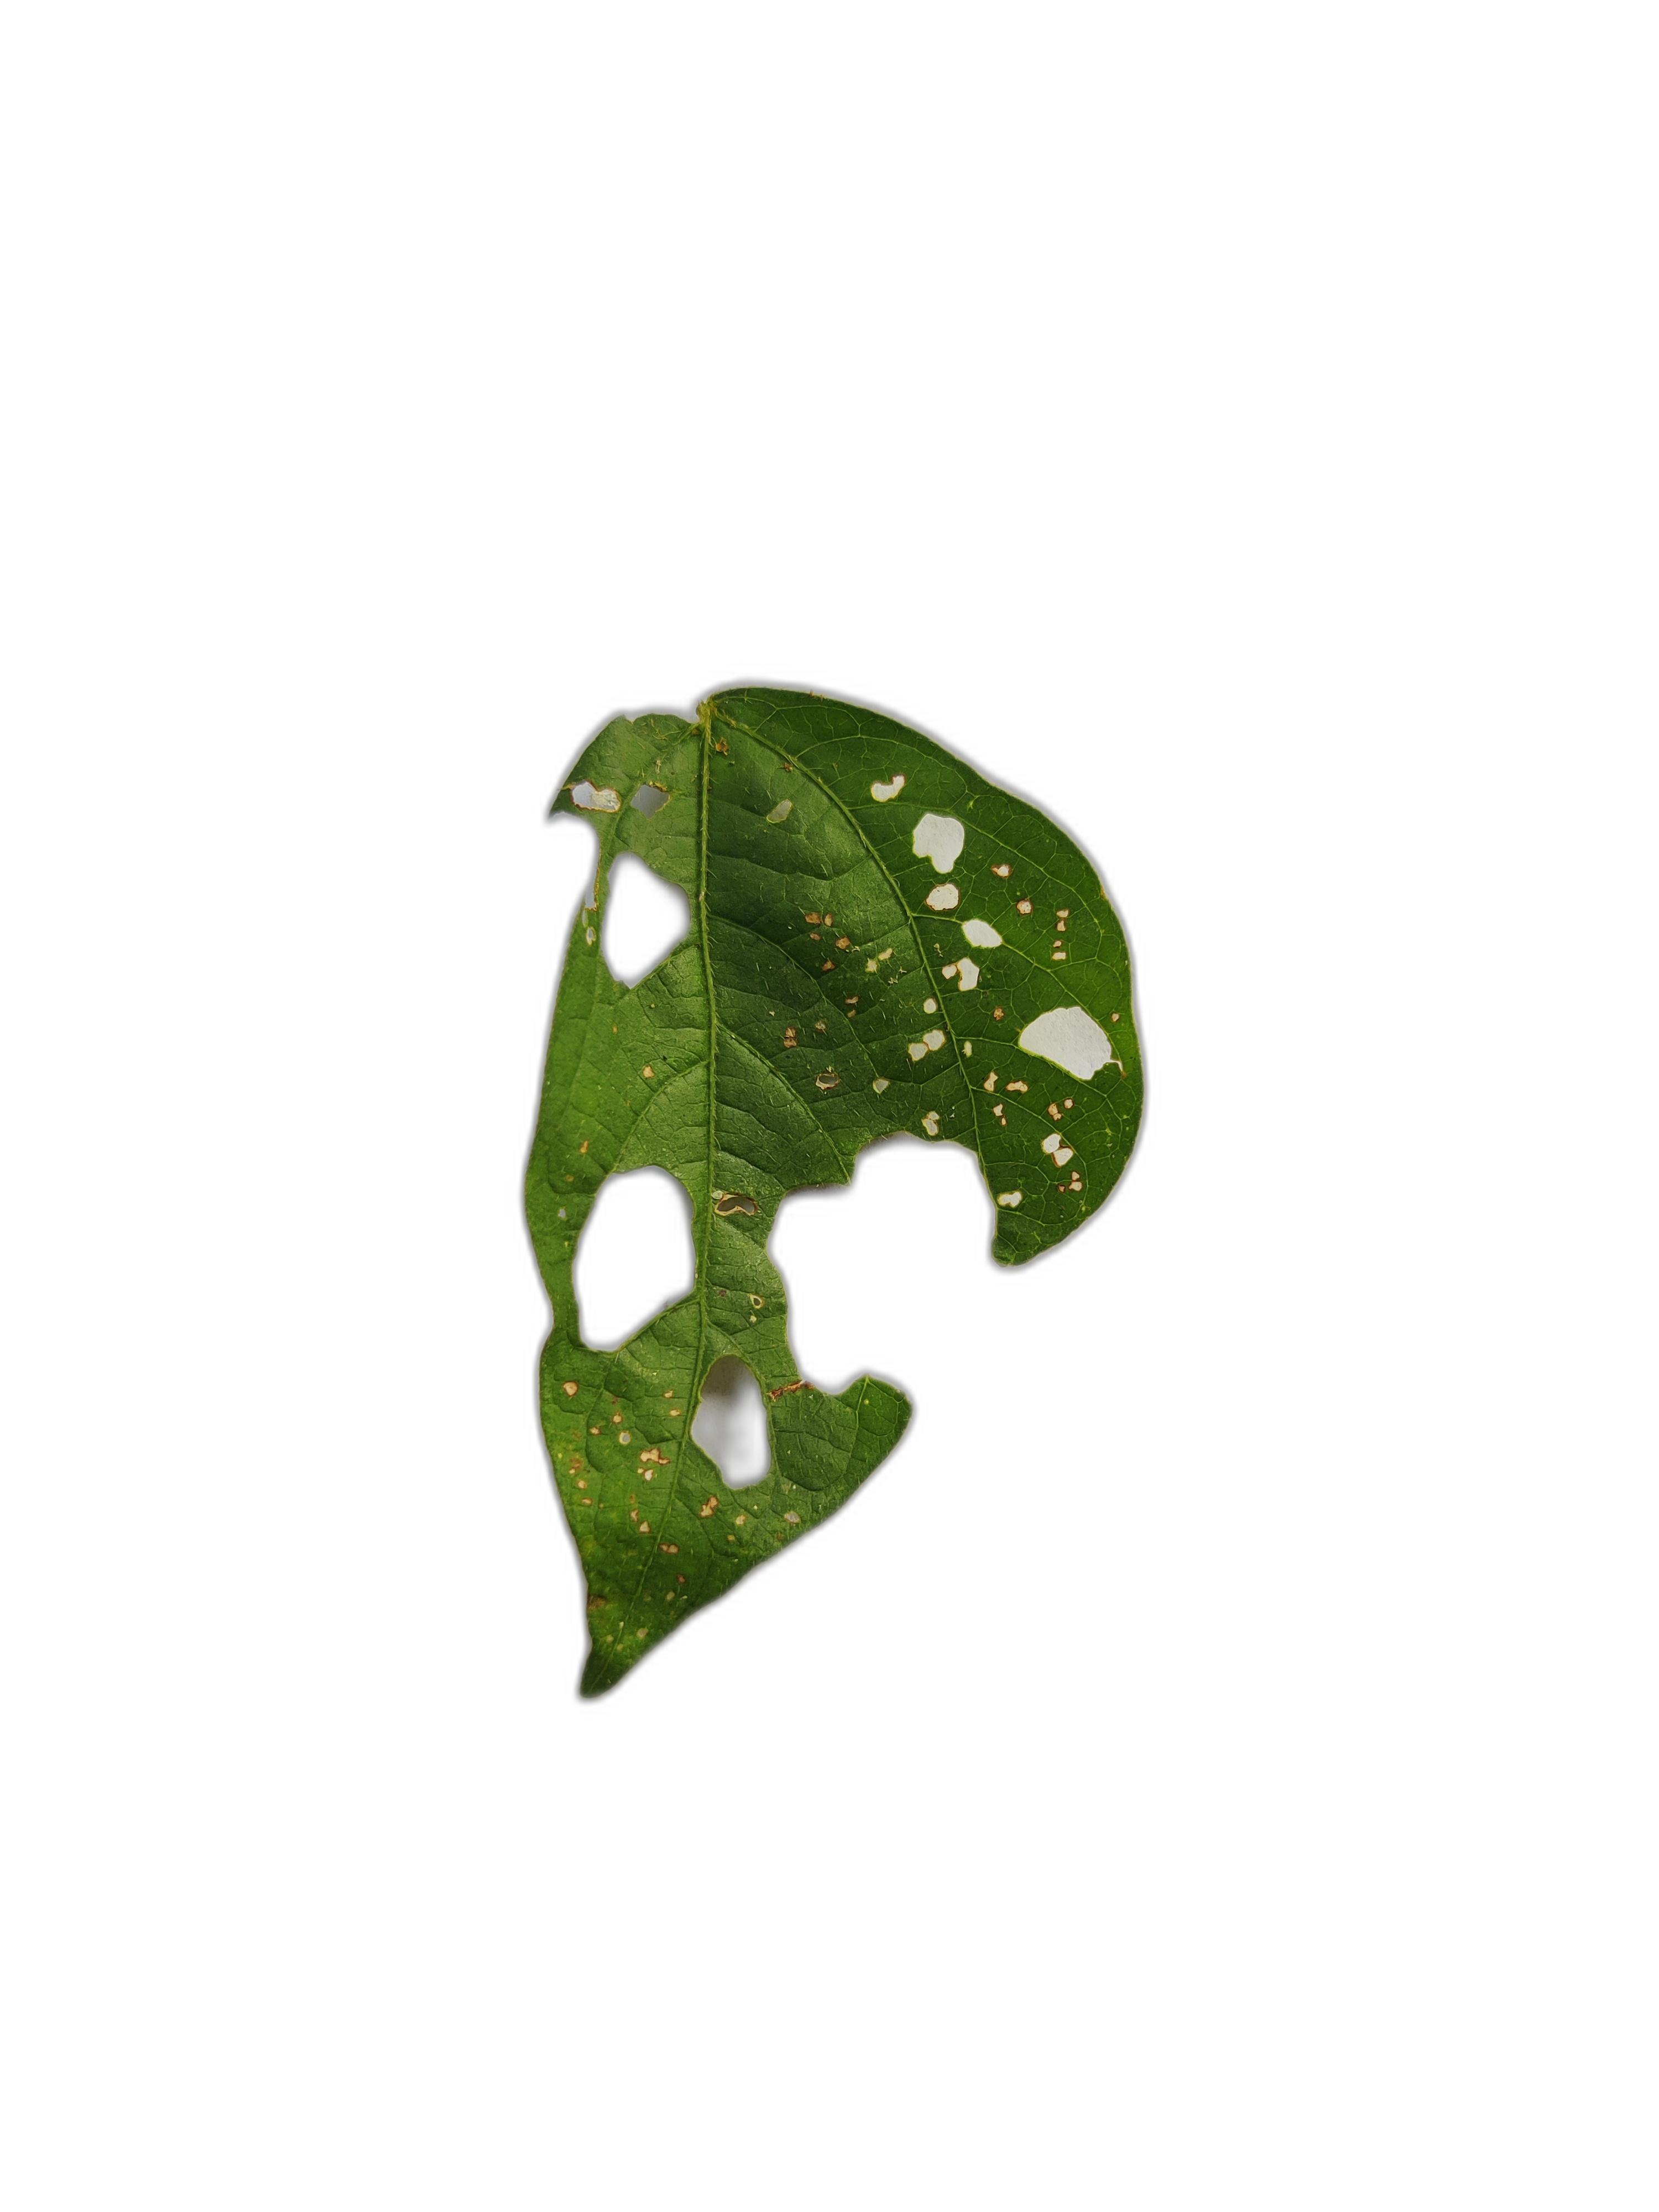
Label: Cercospora leaf spot